Presidency of Washington Luís

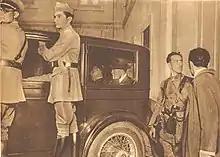
Washington Luís, accompanied by Archbishop Sebastião Leme, leaving the Guanabara Palace

In 1929, Washington Luís supported Júlio Prestes, then president of the state of São Paulo, as his successor for the upcoming 1930 presidential election, and the president of Bahia, Vital Soares, for vice president. By doing so, Luís broke with the milk coffee policy and obtained the support of seventeen state presidents, with only the presidents of Minas Gerais, Rio Grande do Sul and Paraíba being against the nomination of Júlio Prestes. The presidents of these three states and opposition politicians from several states then came together to form the Liberal Alliance and launch Getúlio Vargas for president and João Pessoa for vice-president.